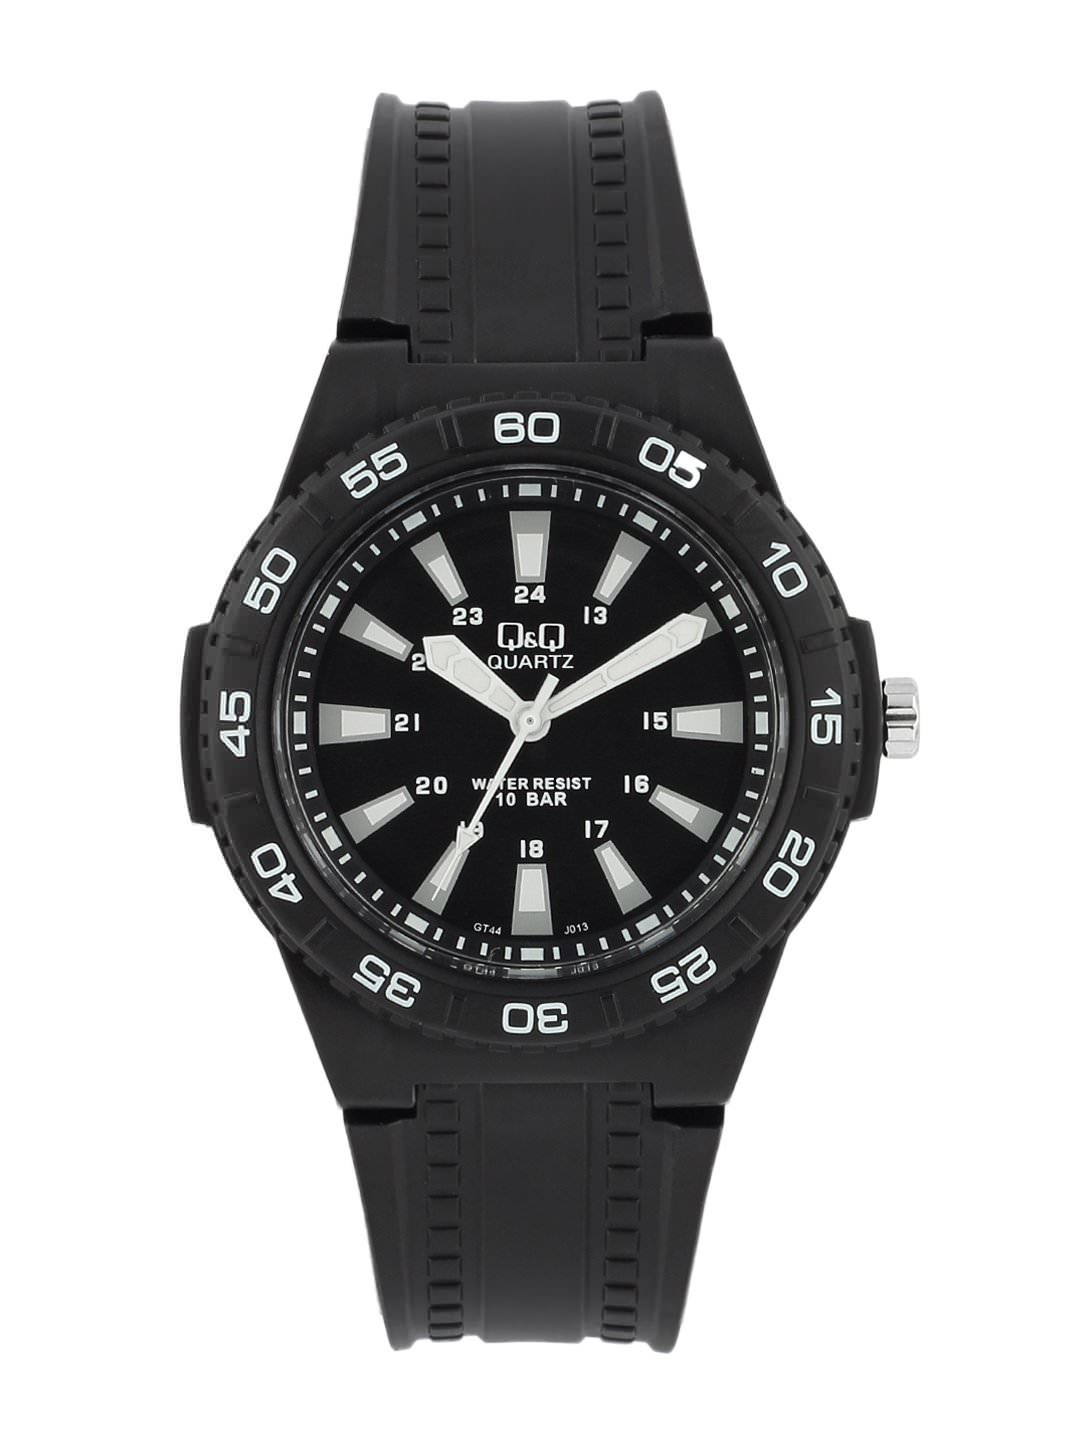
Q&Q Men Black Watch
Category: Free Items / Free Gifts / Free Gifts
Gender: Men
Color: Black
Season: Winter 2016
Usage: Casual